825th Strategic Aerospace Division

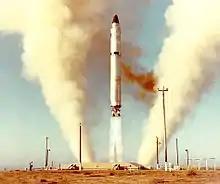
Titan II missile launch

Even as the B-47 force was shrinking, the 825th assumed a new mission in April 1962, when the 308th Strategic Missile Wing was activated at Little Rock and assigned to the division. The 308th assumed control of its first LGM-25C Titan II intercontinental ballistic missile complex in August, although it did not become fully operational until December of the following year. Because the division controlled both bomber and missile forces, it was renamed the 825th Strategic Aerospace Division.